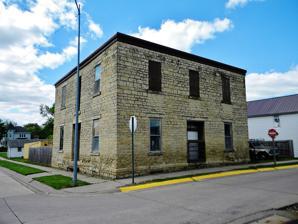
Building: Building at 306 South Second Street
Country: United States of America
Year built: 1859
United States historic place Building at 306 South Second Street U.S. National Register of Historic Places Show map of Iowa Show map of the United States Location 306 S. Second St. Bellevue, Iowa Coordinates 42°15′21″N 90°25′24″W / 42.25583°N 90.42333°W / 42.25583; -90.42333 Area less than one acre Built 1859 Architectural style Vernacular MPS Limestone Architecture of Jackson County MPS NRHP reference No. 91001071 Added to NRHP August 30, 1991 The Building at 306 South Second Street is a historic industrial building located in Bellevue, Iowa , United States.  It is one of over 217 limestone structures in Jackson County from the mid-19th century, of which 20 are commercial/industrial buildings.  The two-story structure was built in 1859 as an industrial facility.  It is believed it was initially used as a pork processing plant that produced salt pork , which was then shipped down the Mississippi River . Subsequently, it has housed Haney & Campbell Creamery and Dairy Supplies, a saloon, a pool hall, and by 1928, a residence.  The stone blocks that were used in the construction of this square structure vary somewhat in shape and size, and they were laid in courses.  The window sills , lintels and watertable are dressed stone.  Its two main elevations on Second and Chestnut streets are symmetrical, with three bays .  Both have a door in the central bay.  The building was listed on the National Register of Historic Places in 1991. References